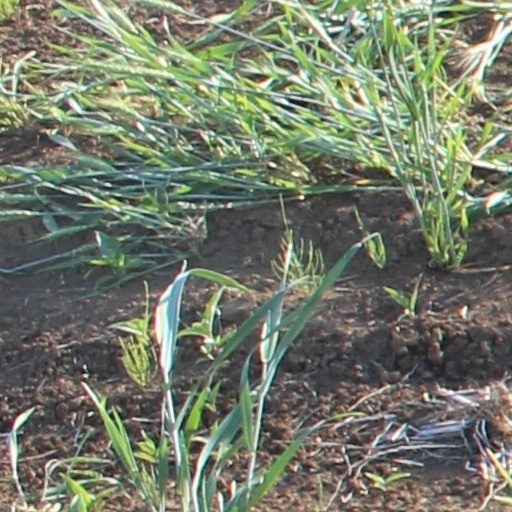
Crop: wheat